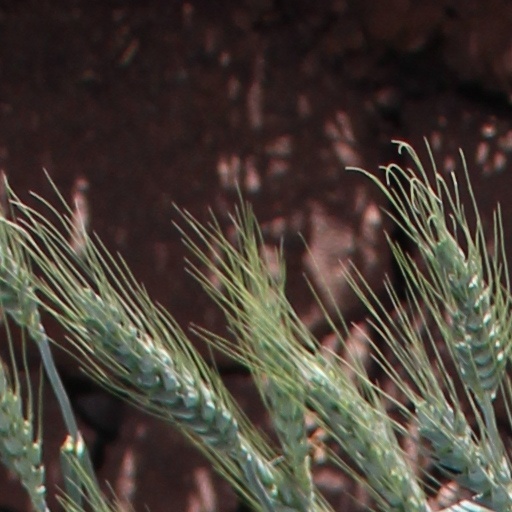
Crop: wheat